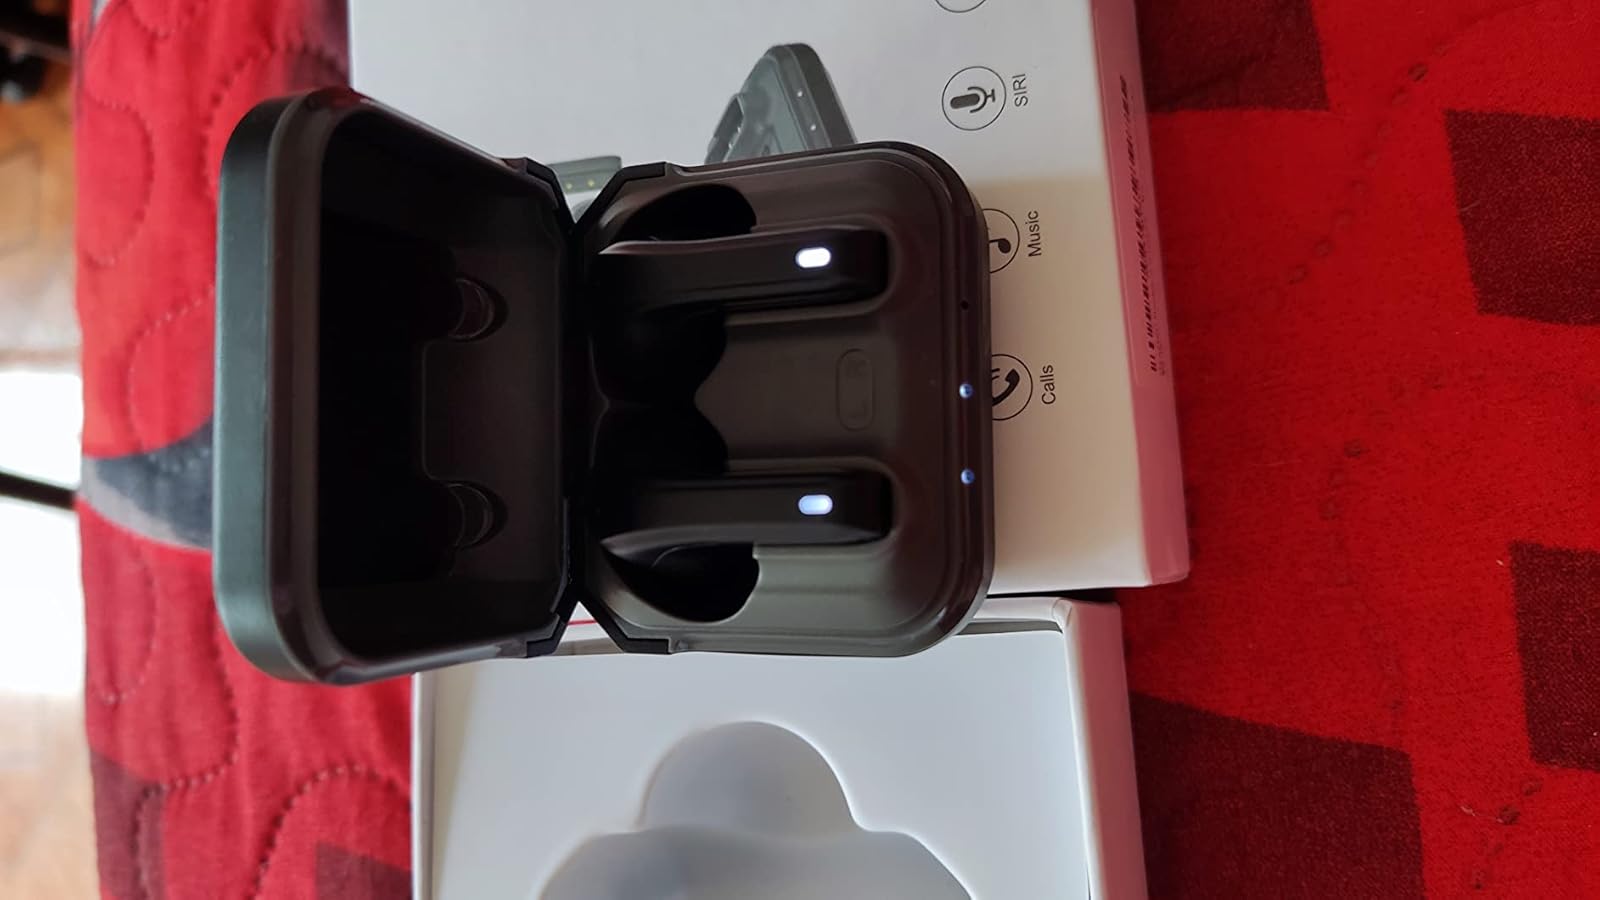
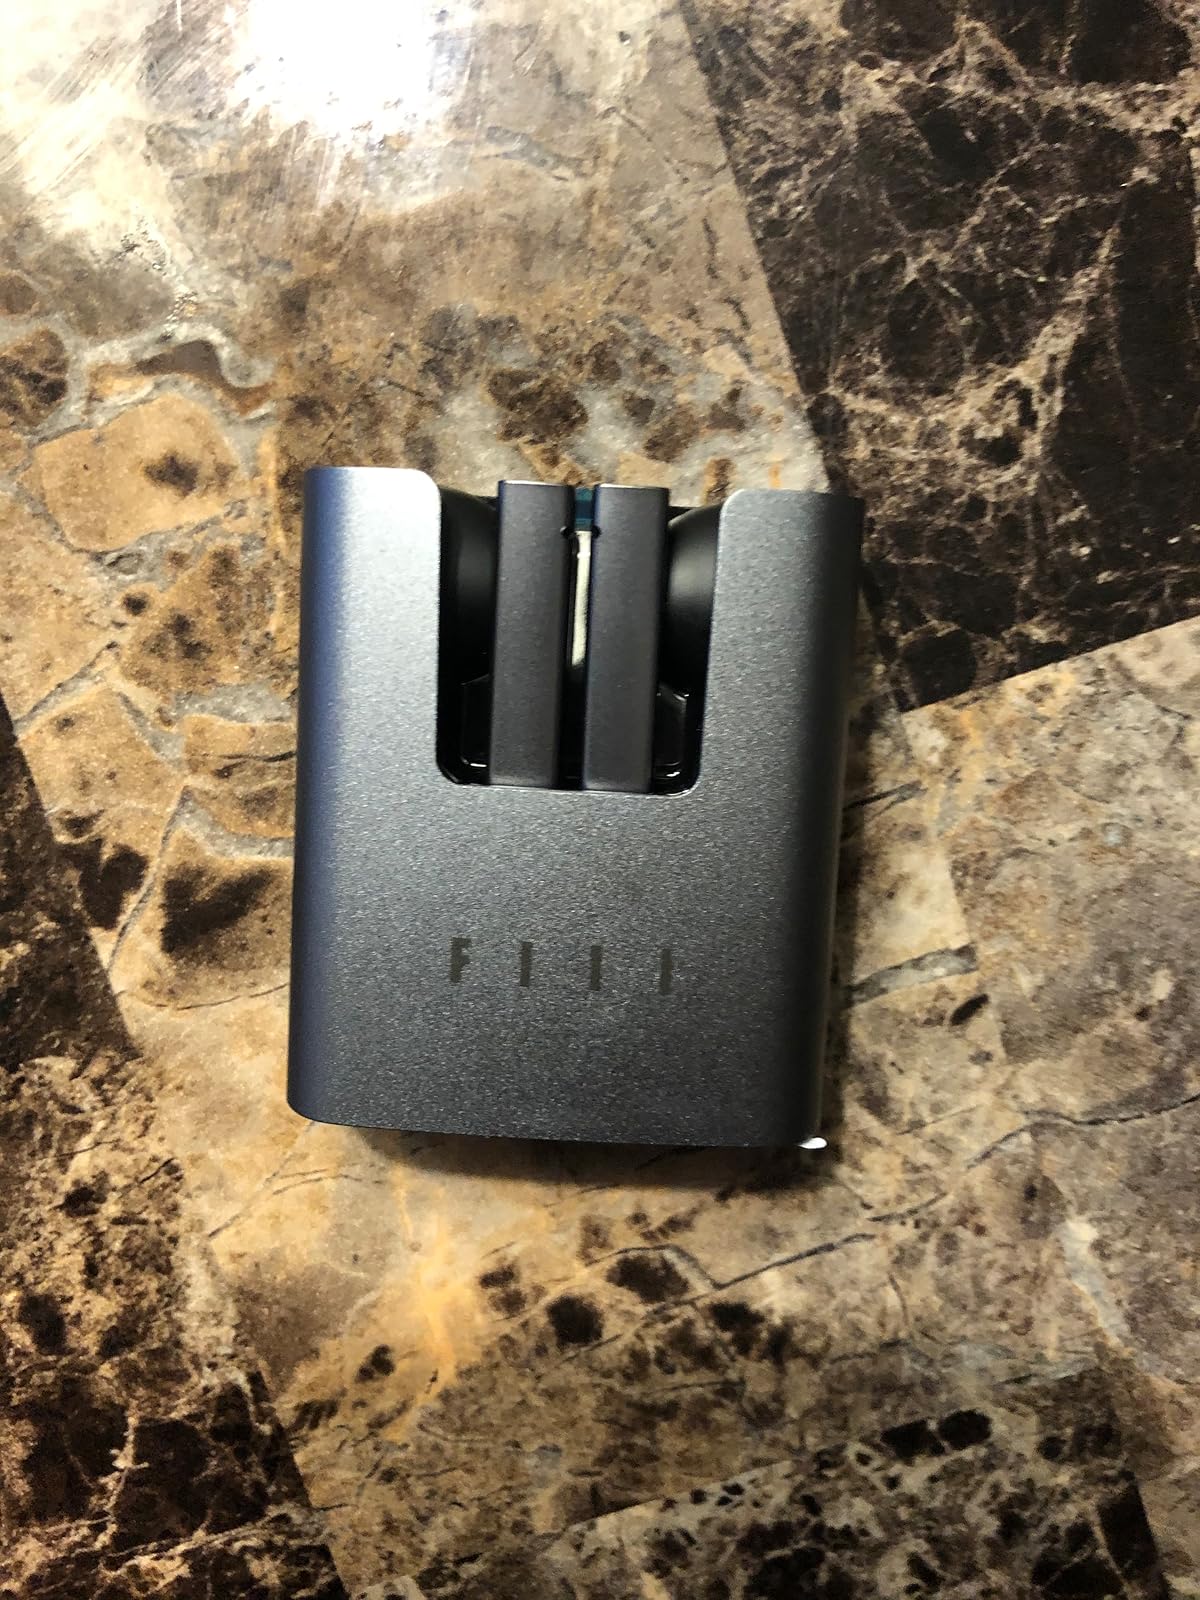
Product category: earbuds
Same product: no